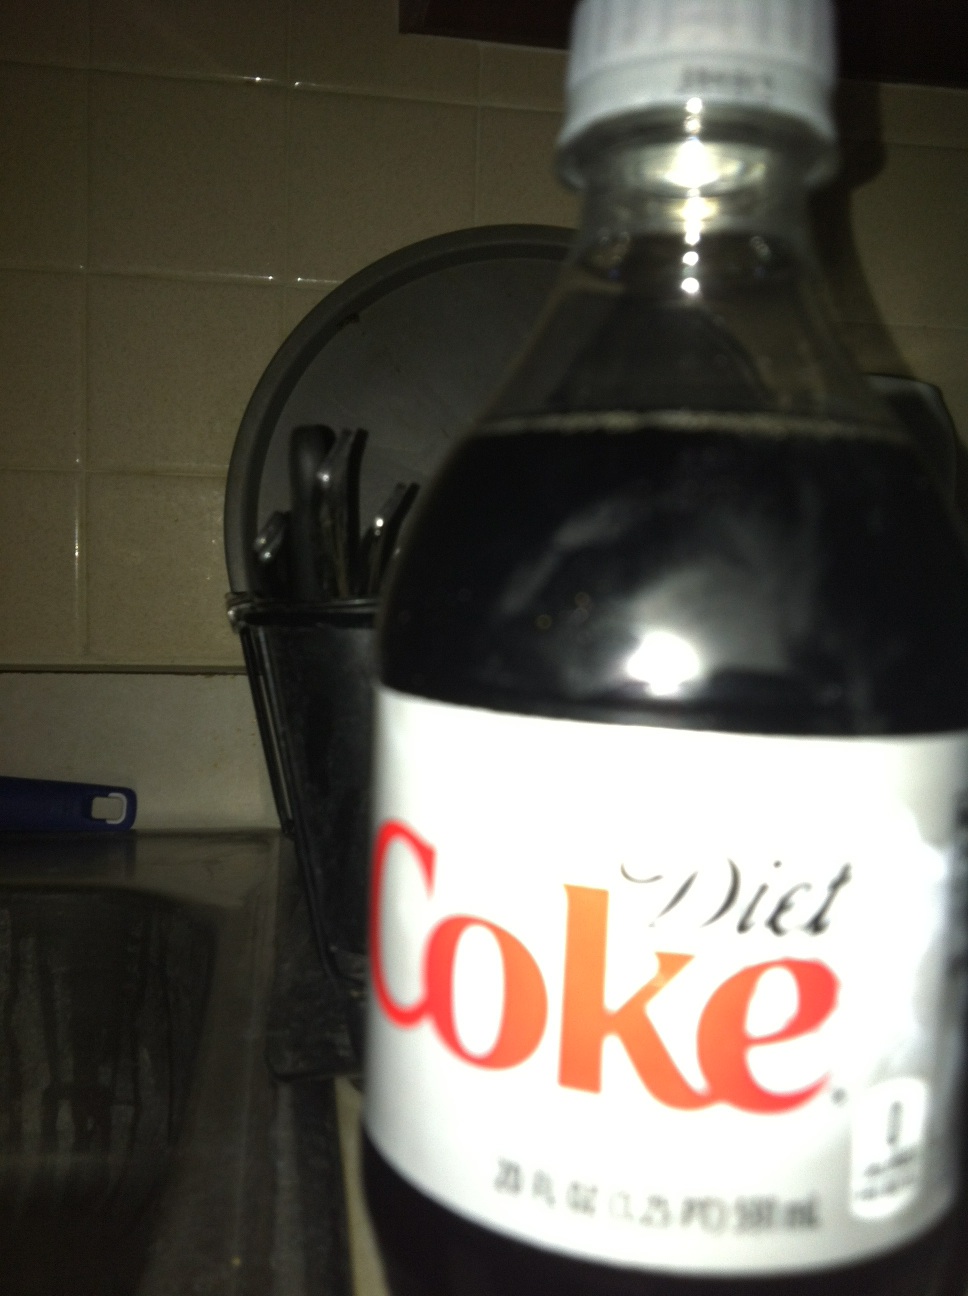Question: What soda is this?
Answer: diet coke